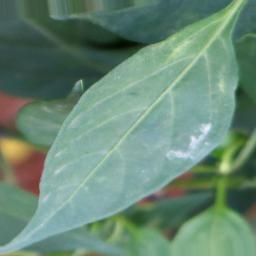
Label: healthy